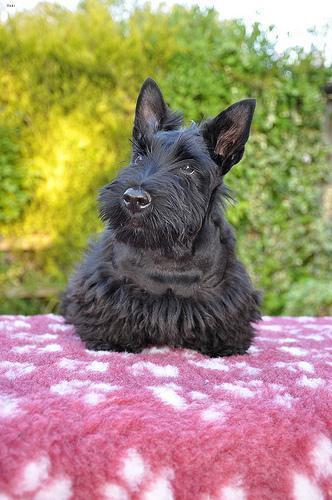
scottish terrier